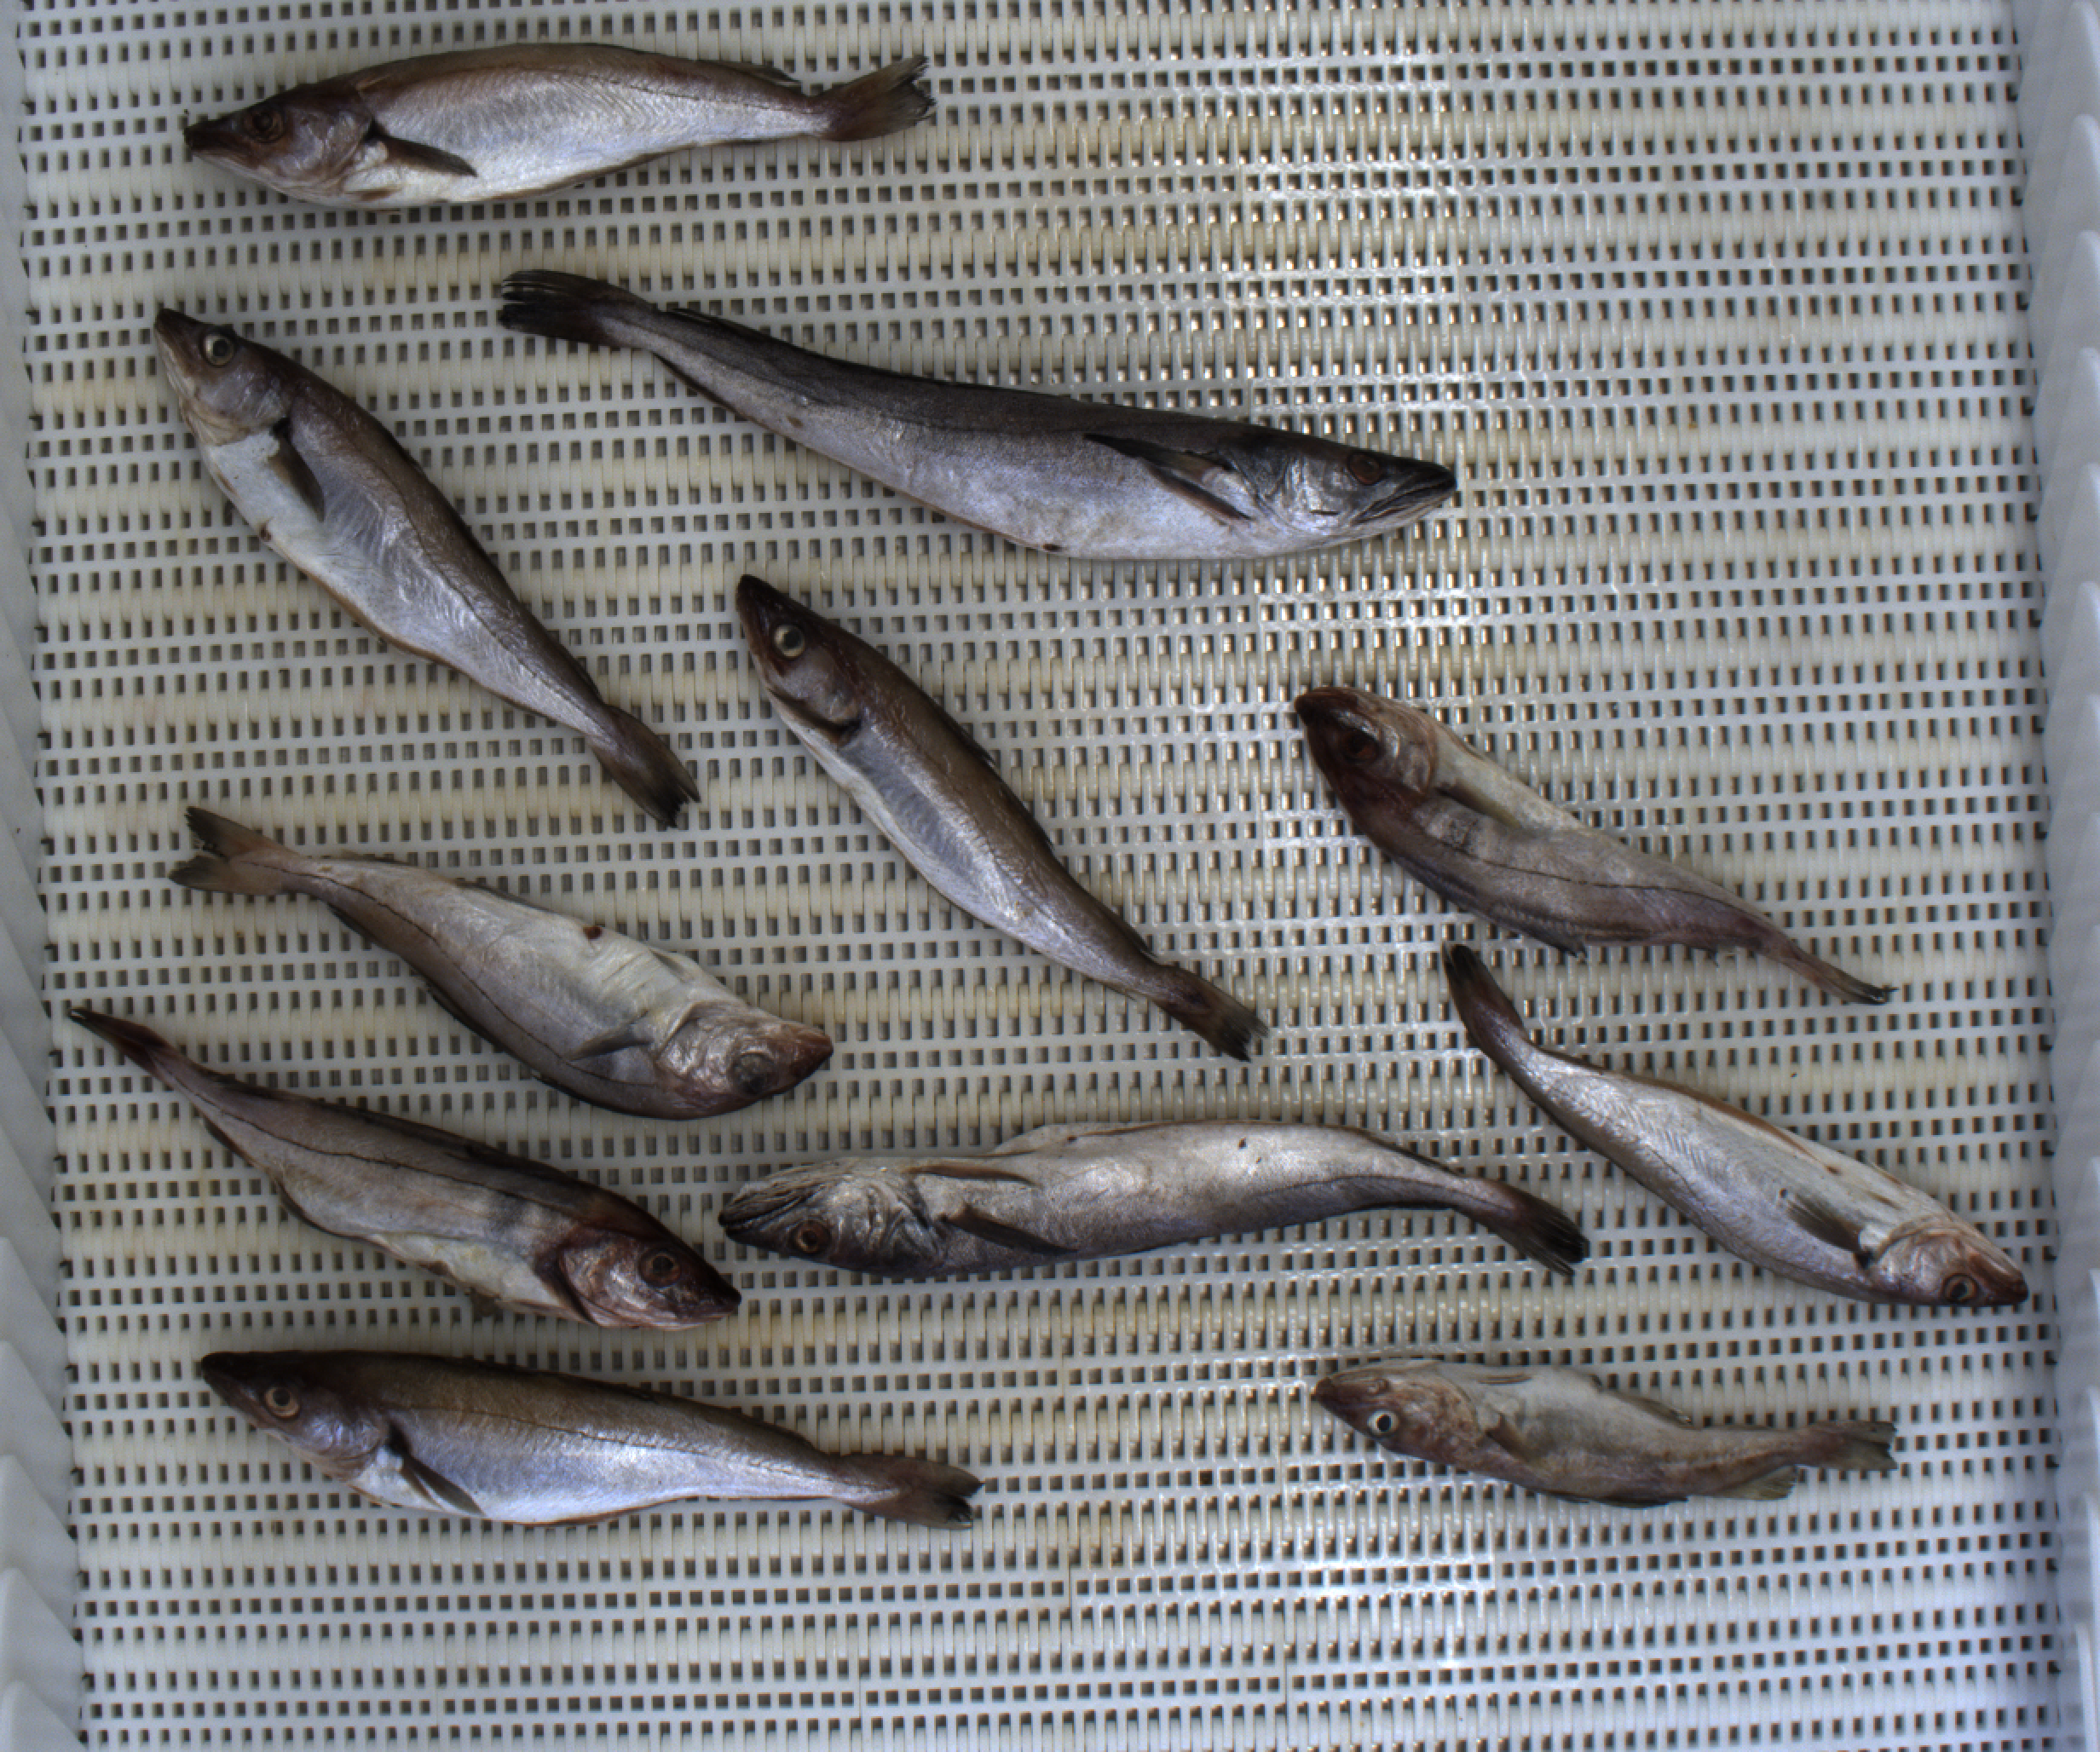
Total fish: 11
Cod: 1
Haddock: 3
Whiting: 5
Hake: 2
Horse mackerel: 0
Saithe: 0
Other: 0